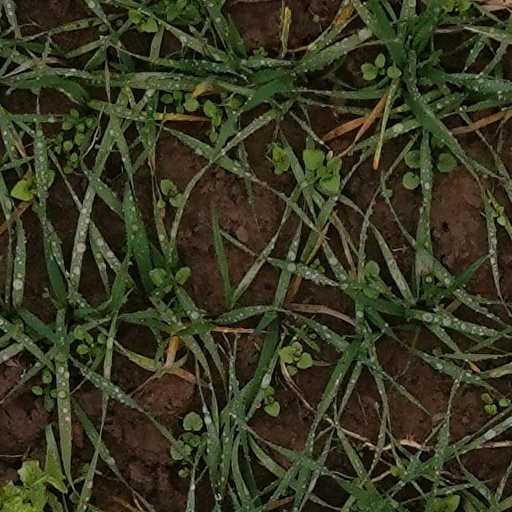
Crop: wheat